2020 Coca-Cola 600

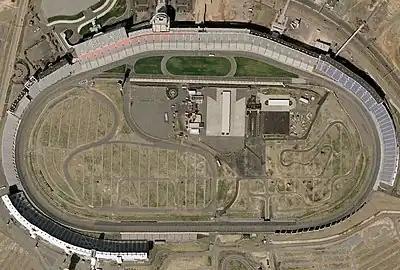
Charlotte Motor Speedway, the track where the race was held.

The race was held at Charlotte Motor Speedway, located in Concord, North Carolina. The speedway complex includes a quad-oval track that was utilized for the race, as well as a dragstrip and a dirt track. The speedway was built in 1959 by Bruton Smith and is considered the home track for NASCAR with many race teams based in the Charlotte metropolitan area. The track is owned and operated by Speedway Motorsports Inc. (SMI) with Marcus G. Smith serving as track president.